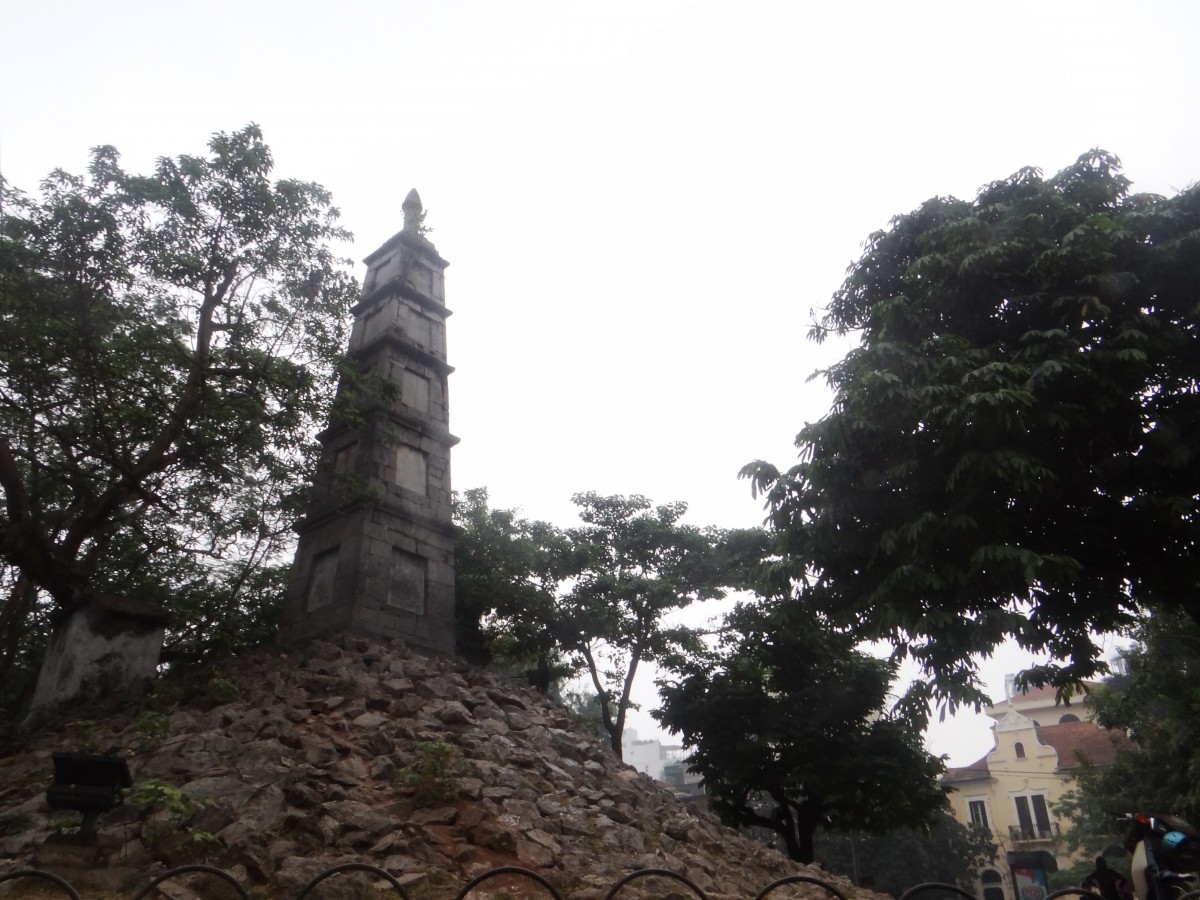
Tags: ruins, temple, tourism, place of worship, wat